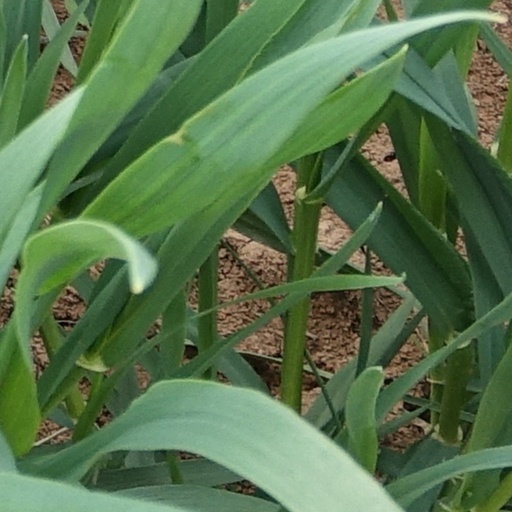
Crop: wheat